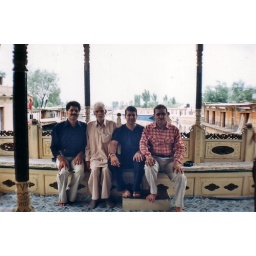
house boat in dal lake srinagar